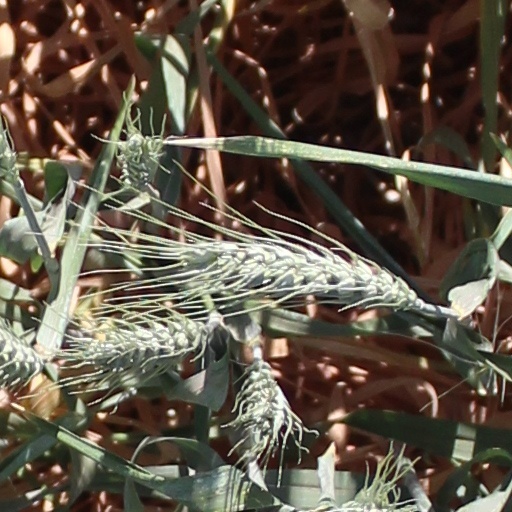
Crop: wheat